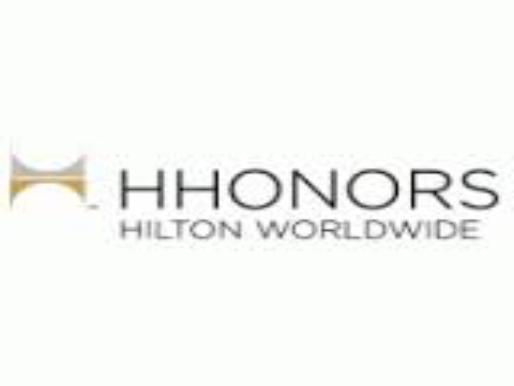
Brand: Hilton Worldwide-2
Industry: Others